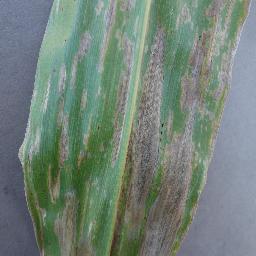
Label: Corn_(Maize)___Gray_Leaf_Spot_(Cercospora)